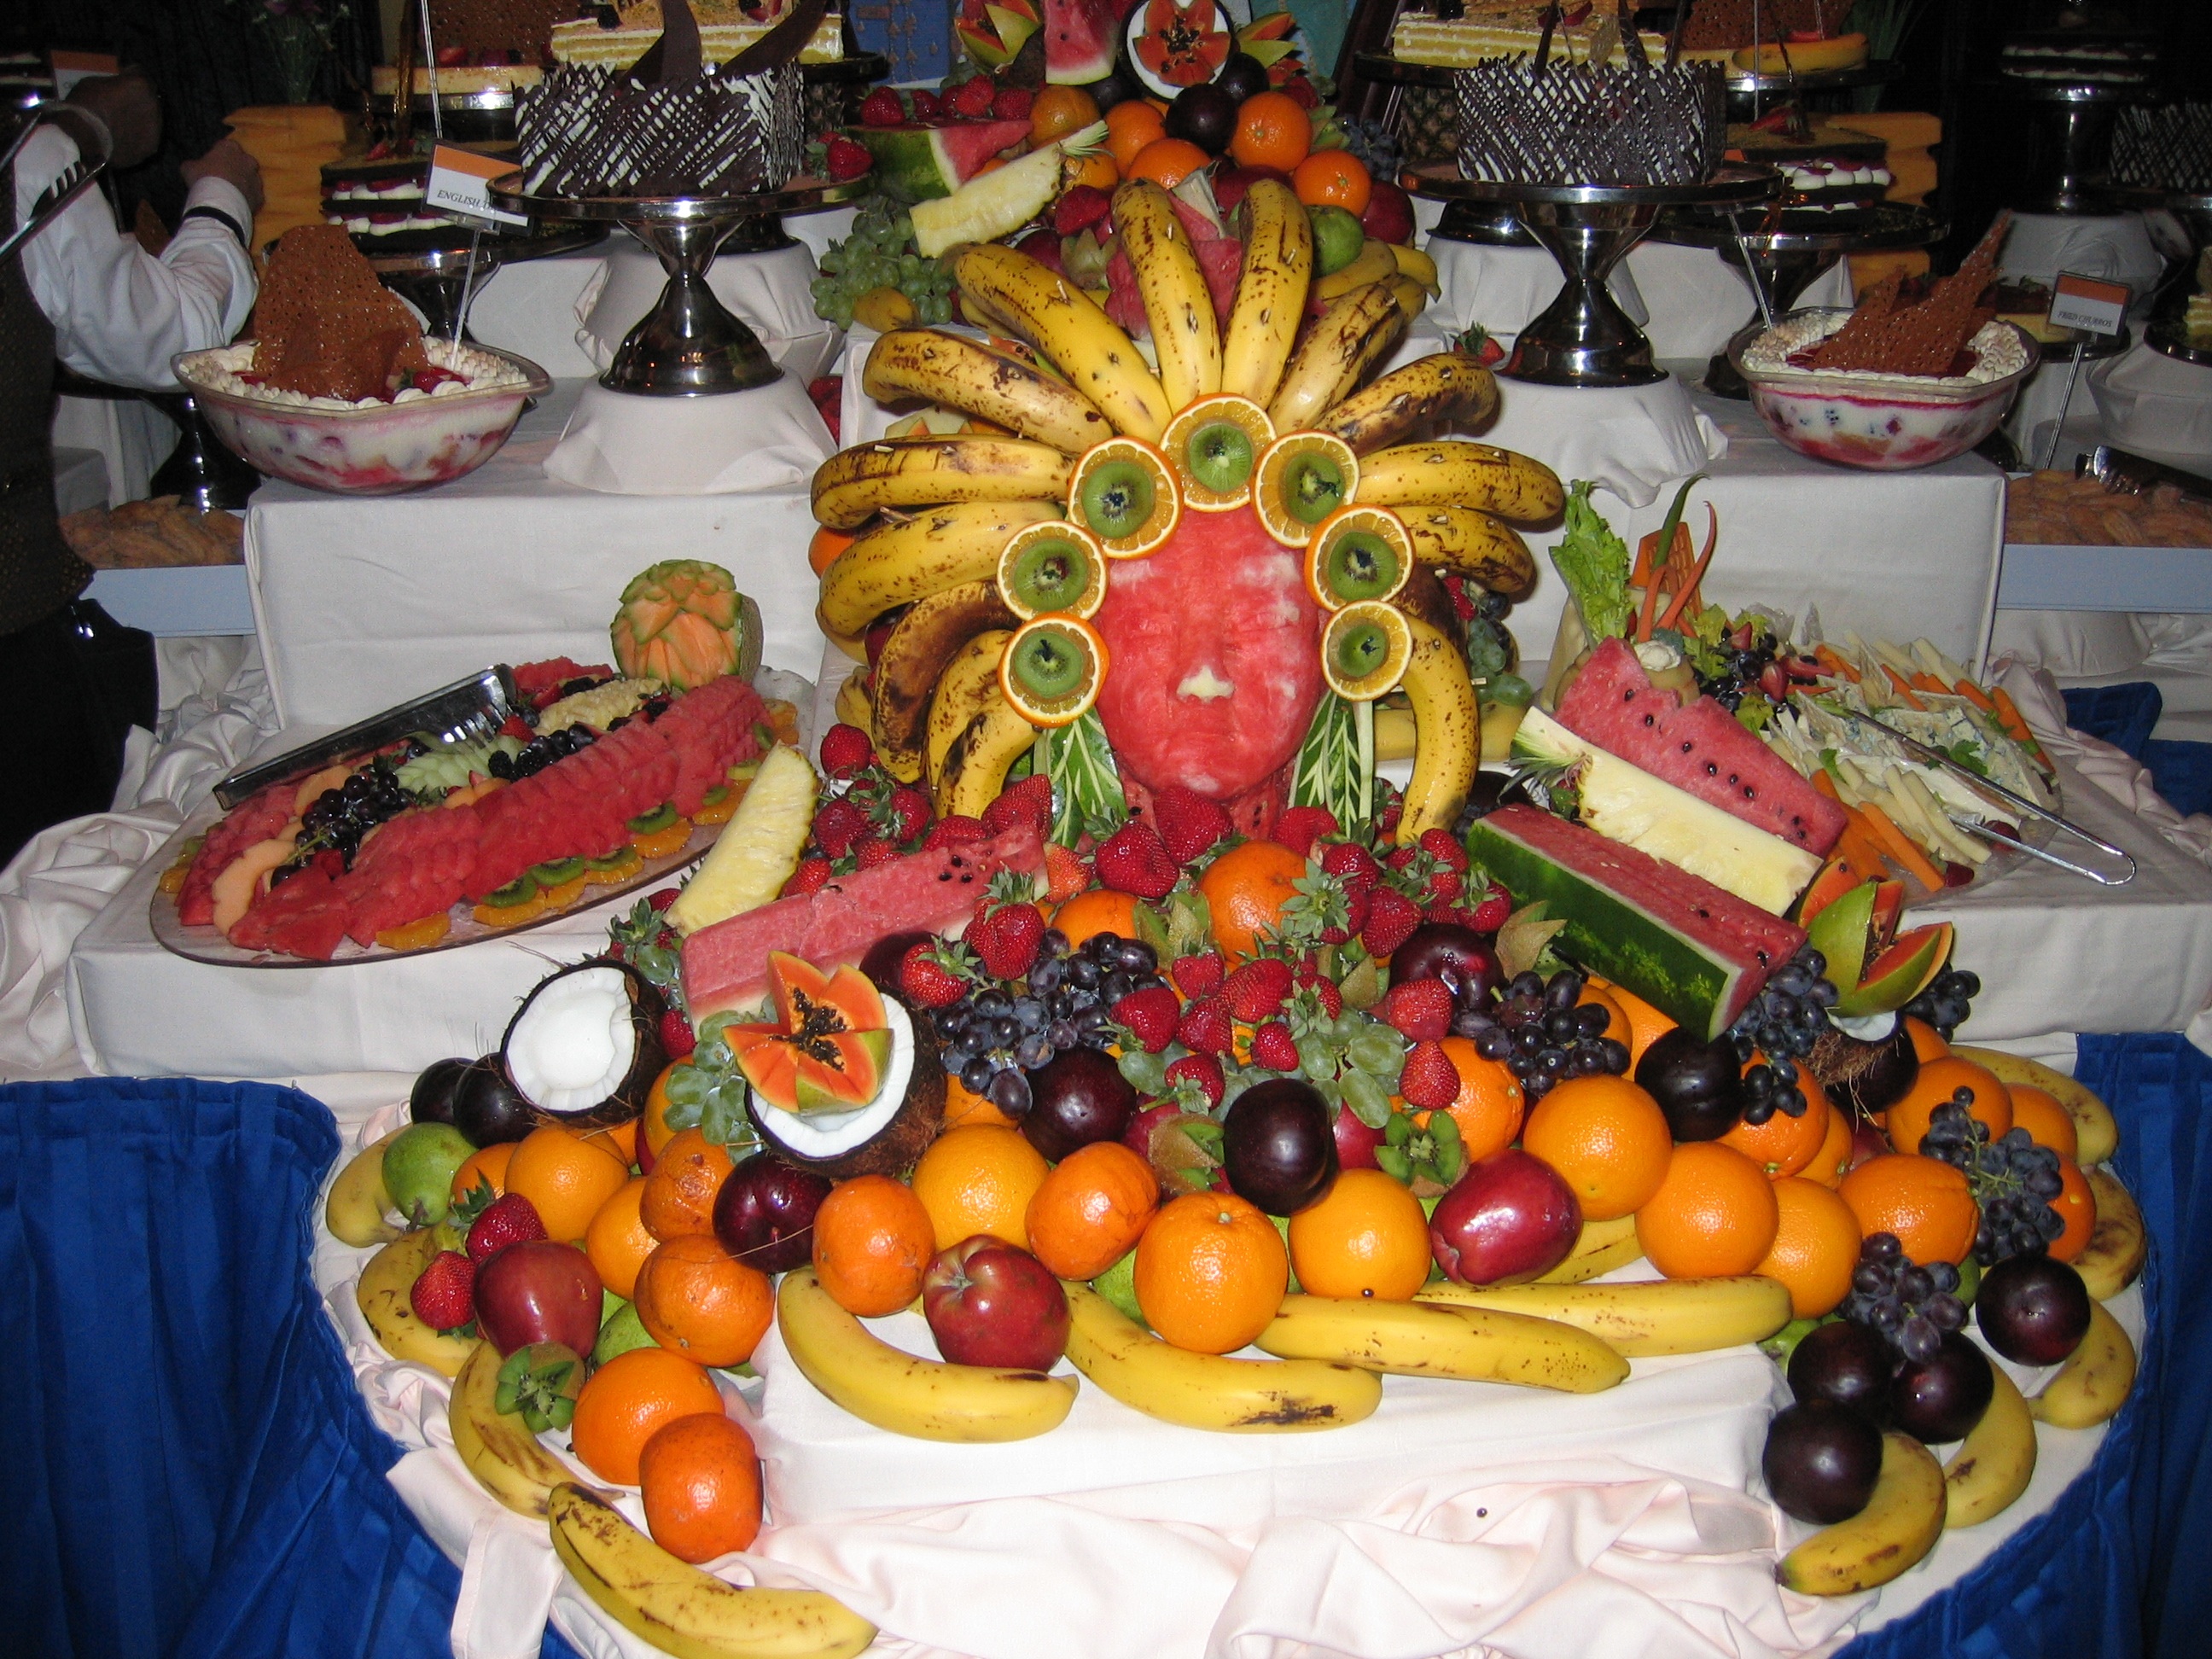
fruit, meal, food, produce, cuisine, buffet, dining, banquet, floristry, supper